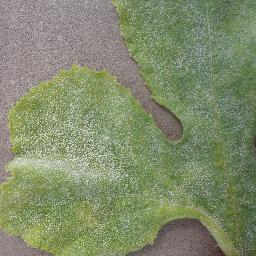
Label: Squash___Powdery_mildew